USS Albacore (SS-218)

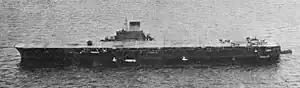
"Taihō".

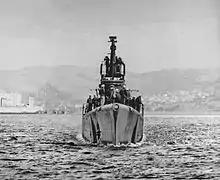
"Albacore" off Mare Island on 28 April 1944. She had just finished two months of overhaul after her eighth war patrol.

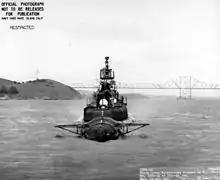
"Albacore" off Mare Island on 28 April 1944.

"Albacore" left Mare Island on 5 May 1944 and held training exercises with USS "Shad" "en route" to Hawaii. "Albacore" reached Pearl Harbor on 13 May and spent the next two weeks on final repairs and training. "Albacore" began her ninth patrol on 29 May, and was assigned waters west of the Mariana Islands and around the Palau Islands. In the next few days, she made only one contact, a Japanese convoy on 11 June. Before the submarine could maneuver into attack position, a Japanese aircraft forced her to dive and lose contact.